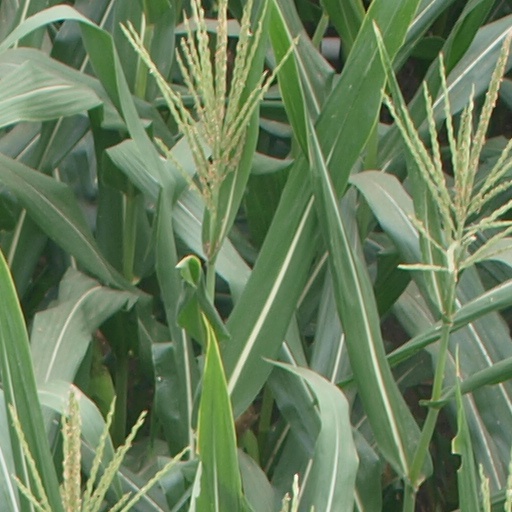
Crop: maize; corn